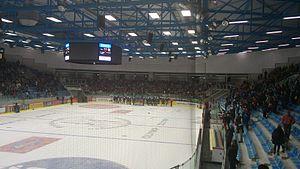
Le championnat du monde féminin de handball 2017 est la 23ᵉ édition de la compétition. Organisée par l'Allemagne en collaboration avec la Fédération internationale de handball et la Fédération allemande de handball, il a eu lieu du 1ᵉʳ au 17 décembre 2017.